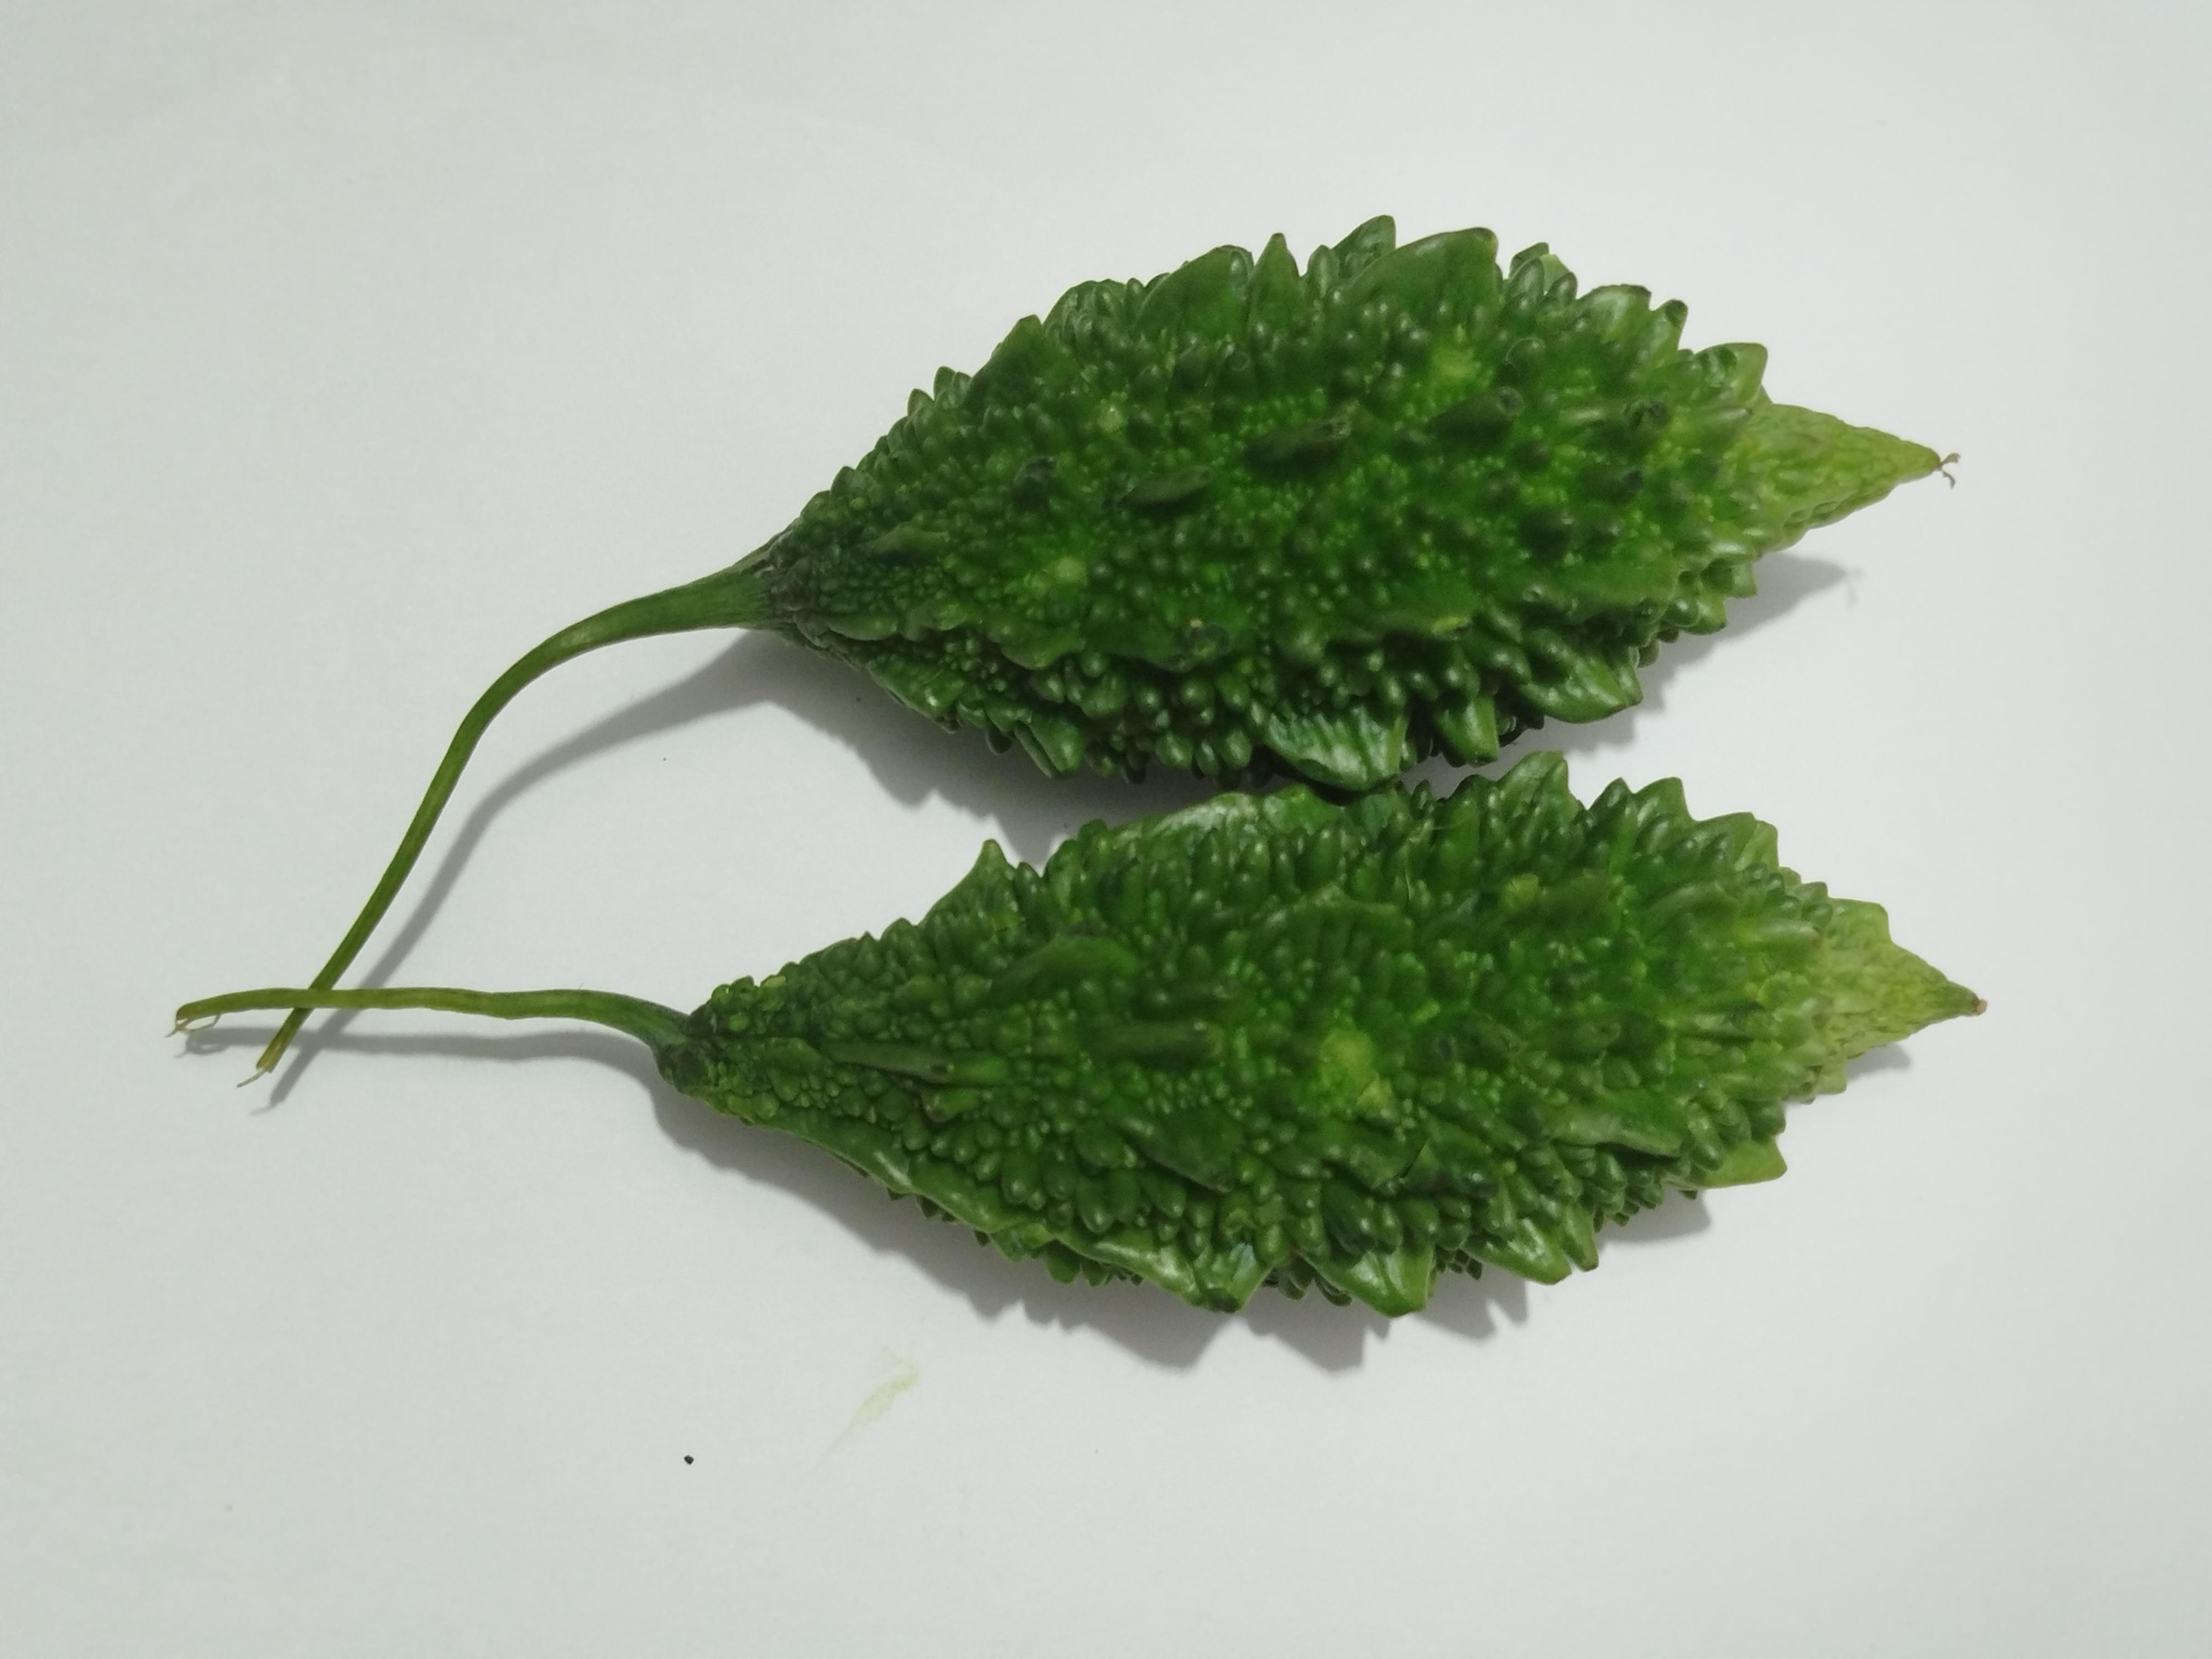
Label: Bitter melon